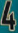
Number: 4